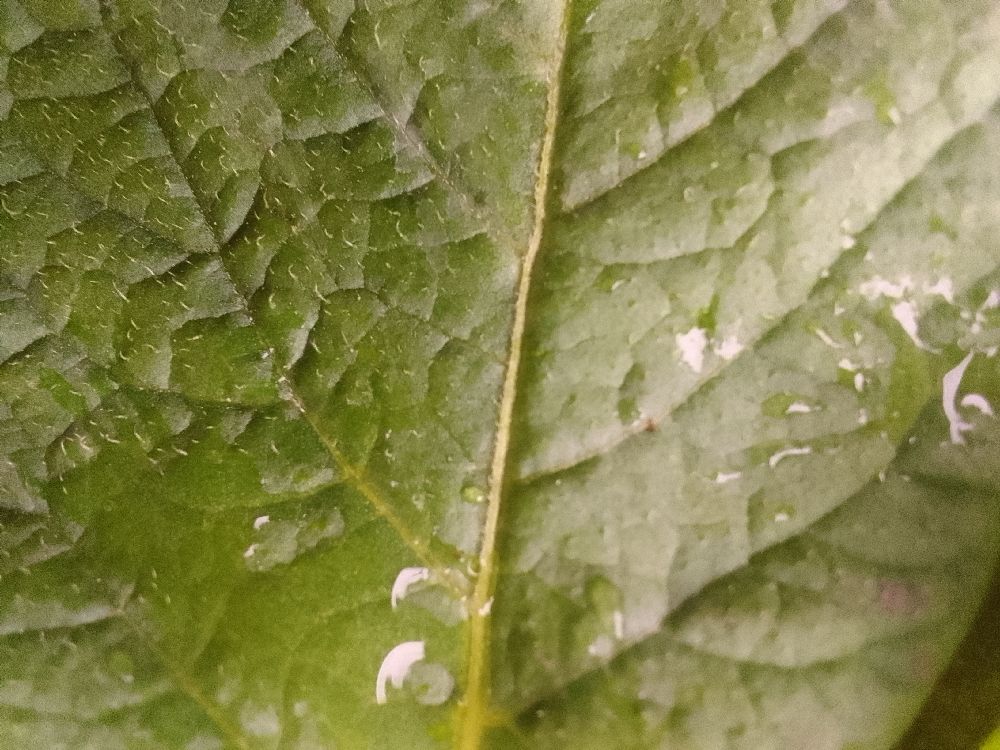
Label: Healthy